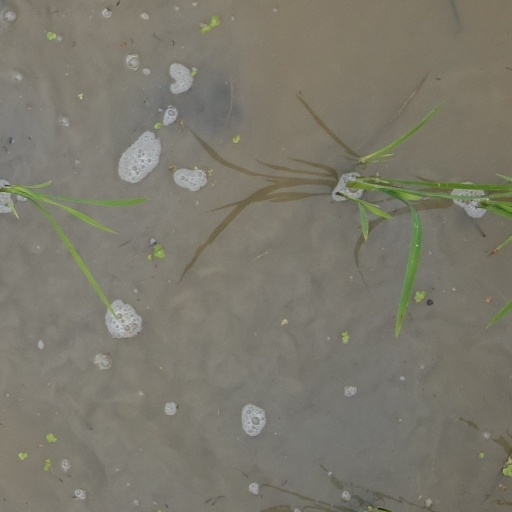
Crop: rice